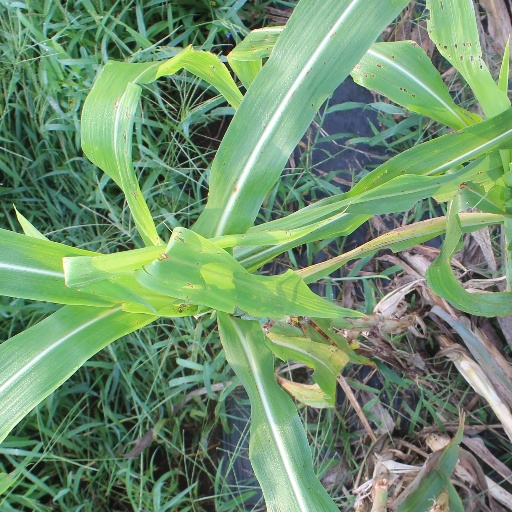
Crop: sorghum